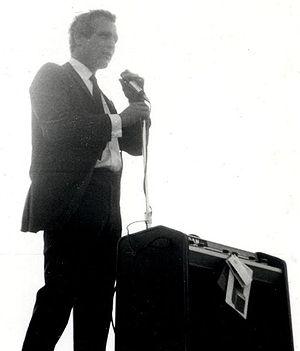
Paul Newman
Paul Newman
Paul Newman var en amerikansk skuespiller og filminstruktør.